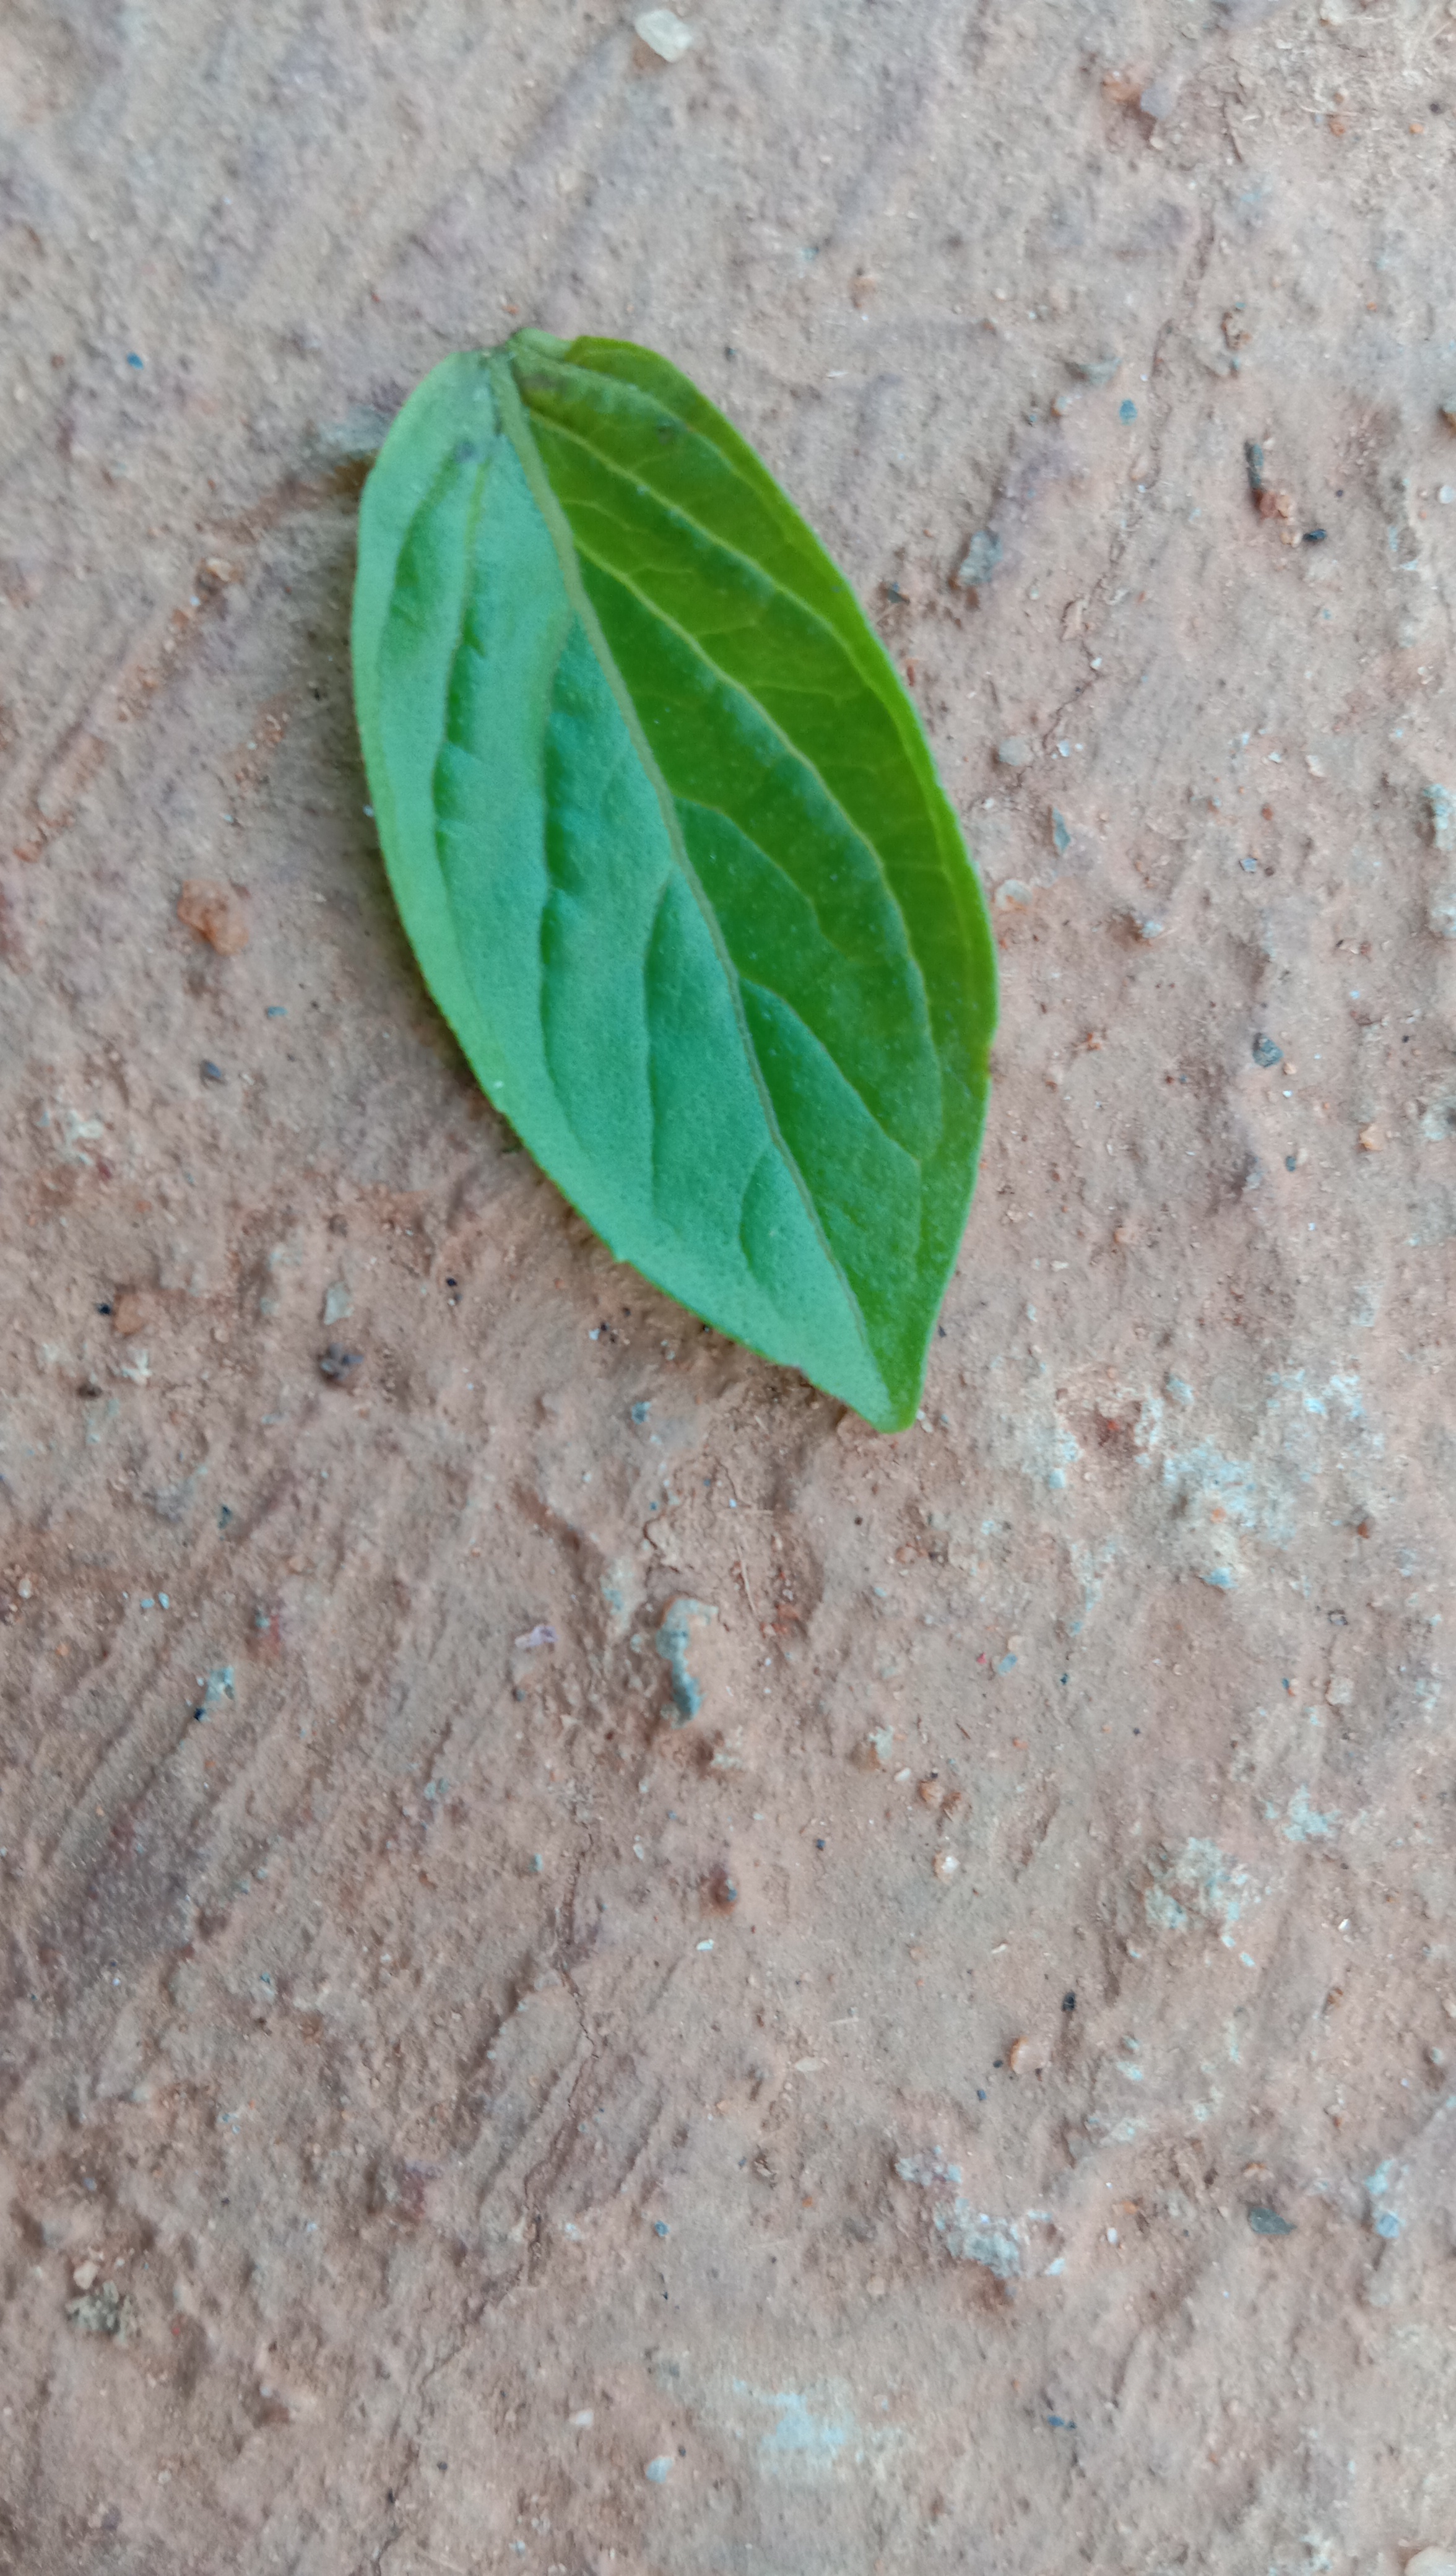
Plant: kamakasturi